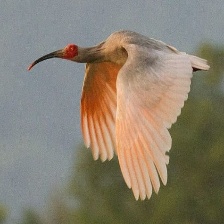
Species: ASIAN CRESTED IBIS
Scientific name: NIPPONIA NIPPON